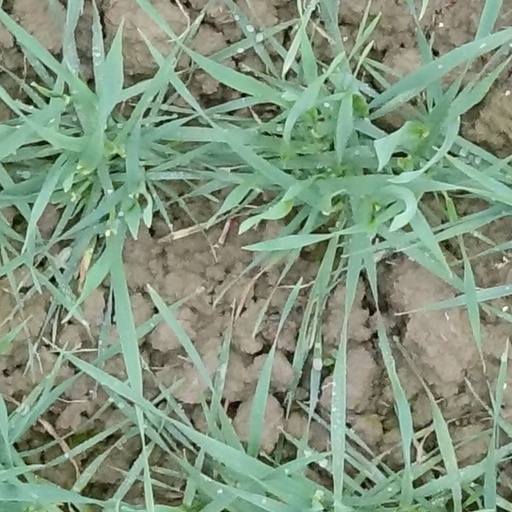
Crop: wheat